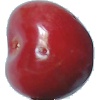
Label: Cherry 2